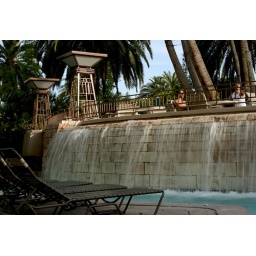
water fall by pool chairs